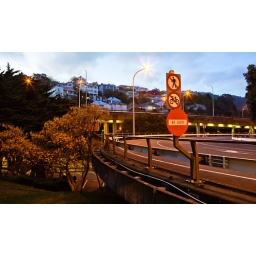
houses by the motorway, just down the road a bit